WUTF-TV

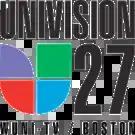
WUNI's former "Univision 27" logo. Variations of this logo were used from the mid-1990s through 2012.

In 1992, the station added Spanish programming as a part-time affiliate of Telemundo, with the network's programming running from 4 or 5 p.m. until about 1 am. By 1993, when the Jasas Corporation acquired the Hill Broadcasting stations, WHLL ran Spanish-language programs after noon; much of the remaining English-language programming consisted of preempted network shows and religious programs. That year, the station became an Univision affiliate and changed its call letters to WUNI. In 1995, the station began carrying Spanish language programming full-time. The station was purchased by Entravision Communications in 2000.